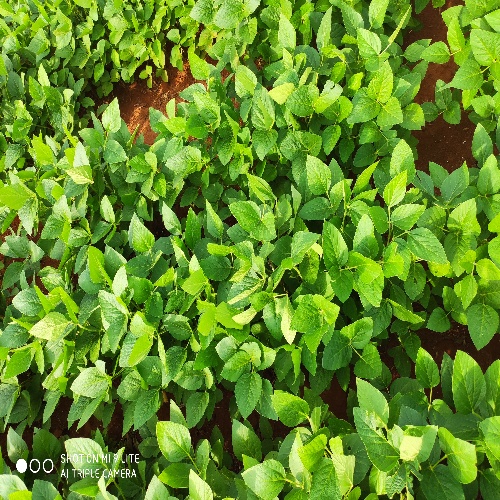
Label: Caterpillar